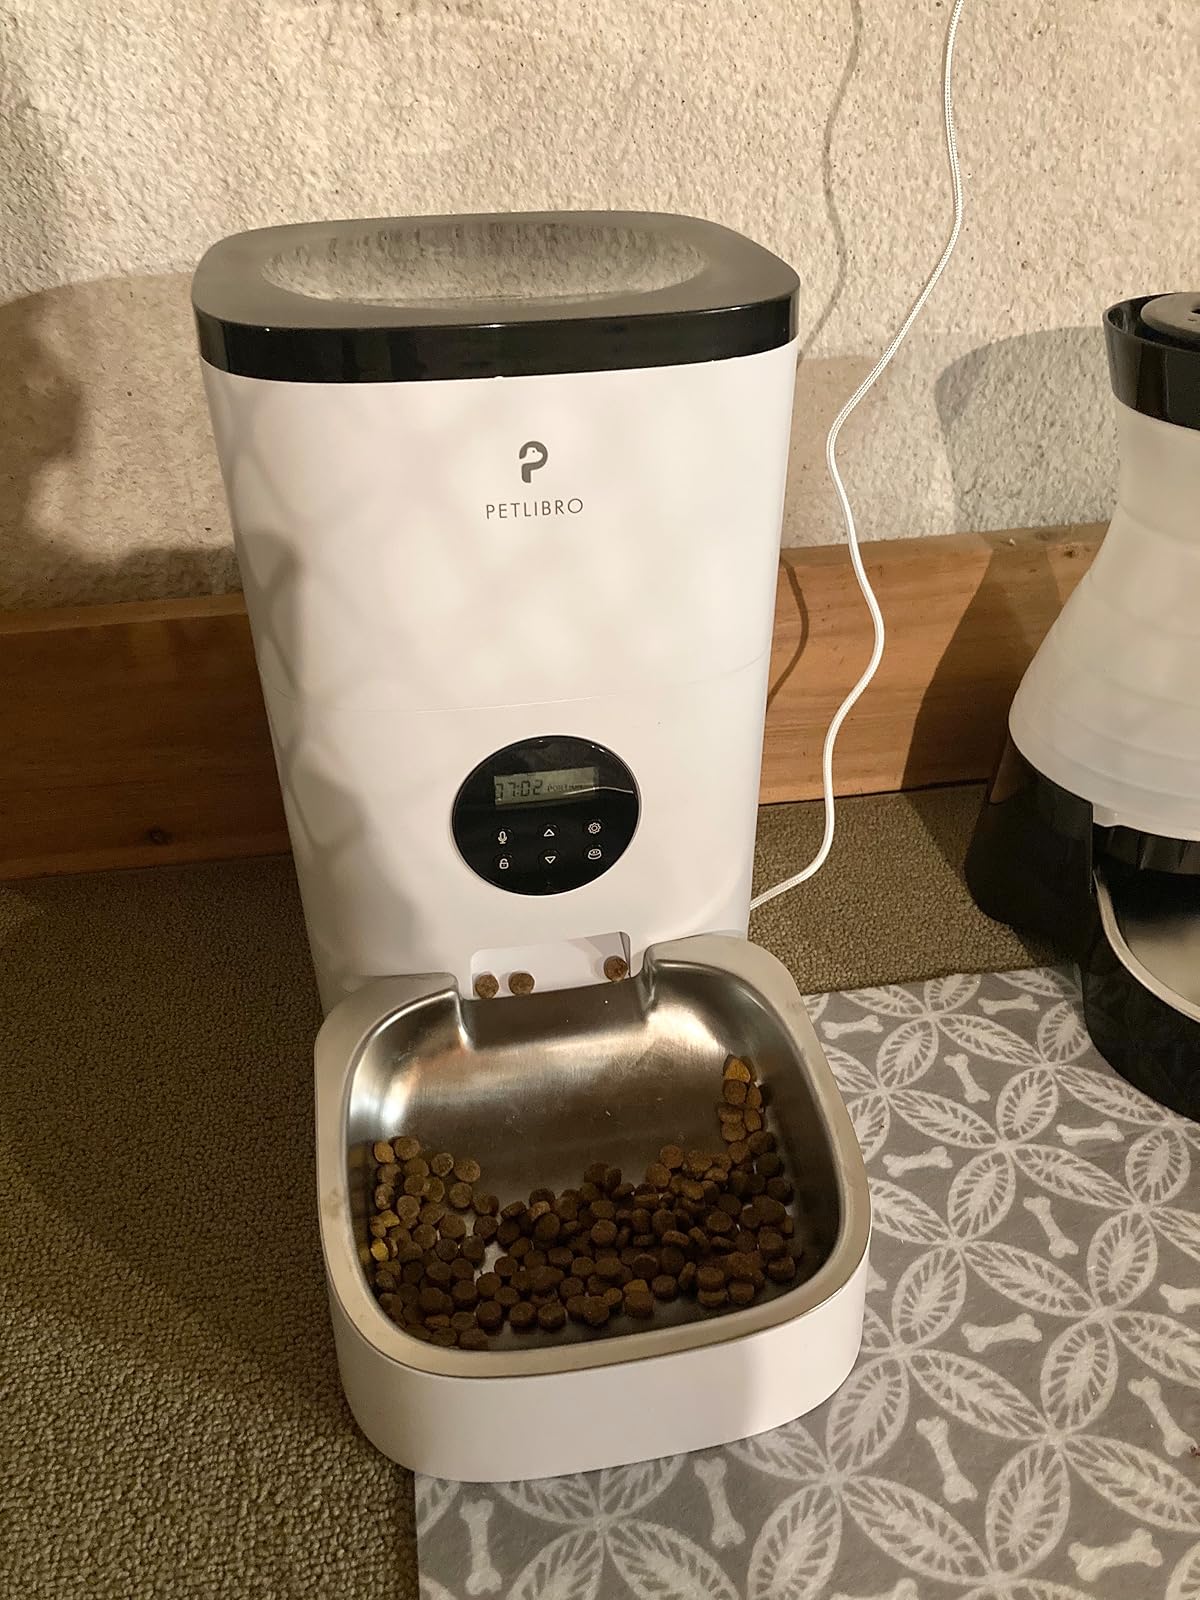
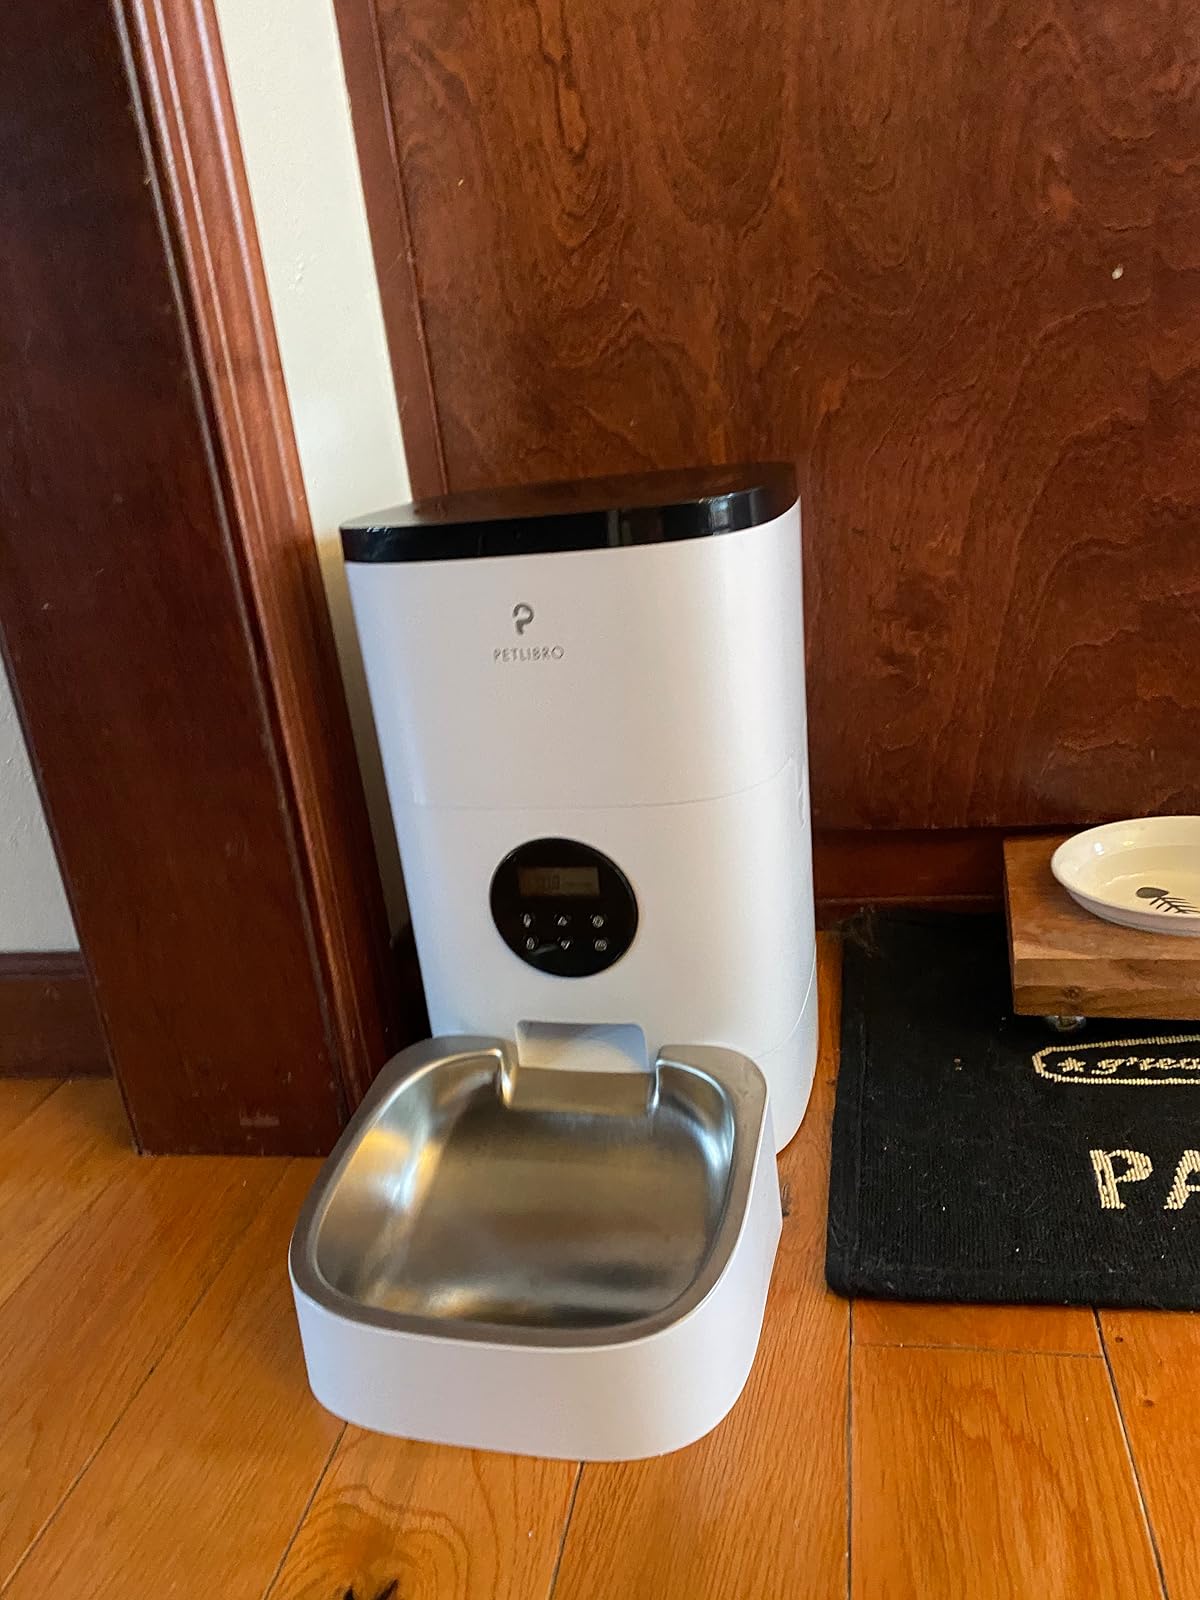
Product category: items_feeder
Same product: yes